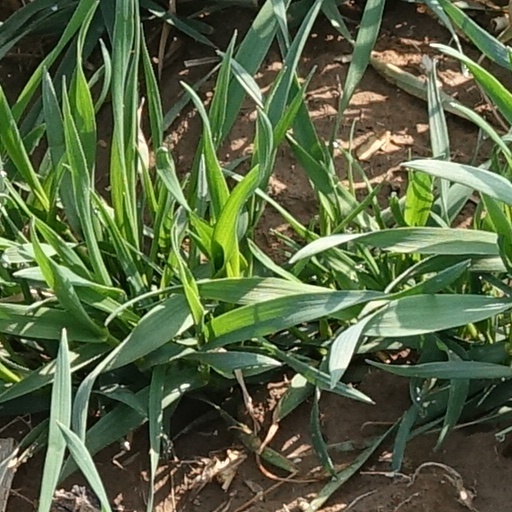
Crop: wheat